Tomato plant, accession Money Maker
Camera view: tilt-top (135 deg); turntable rotation: 210 degrees
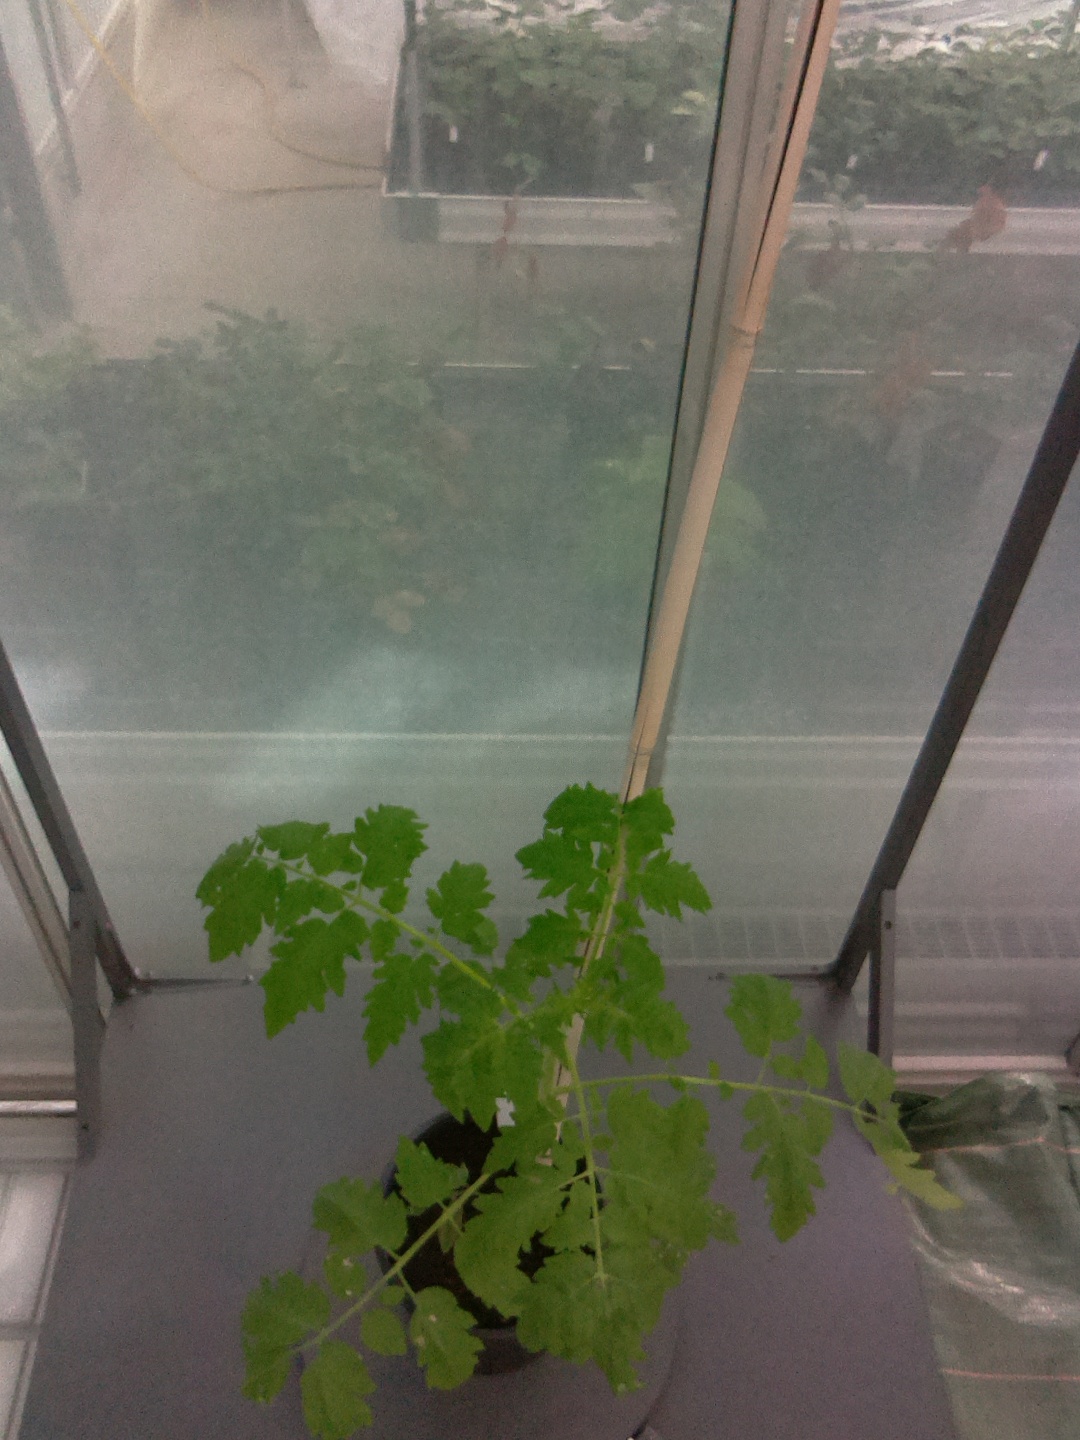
BBCH growth stage 15: 10 of true leaves visible